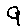
Label: 9